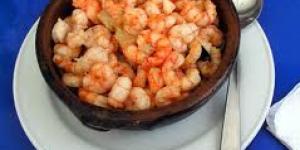
camarones al limon